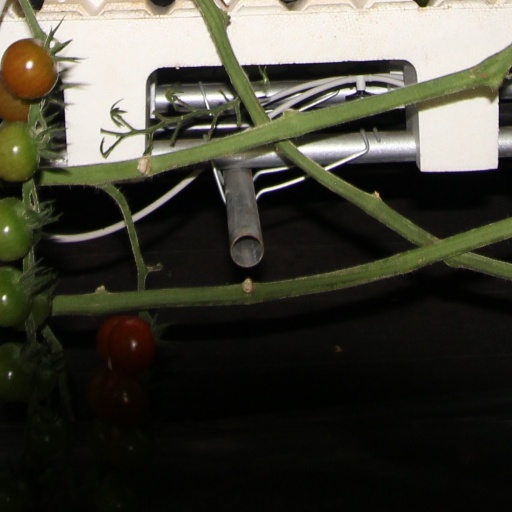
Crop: tomato